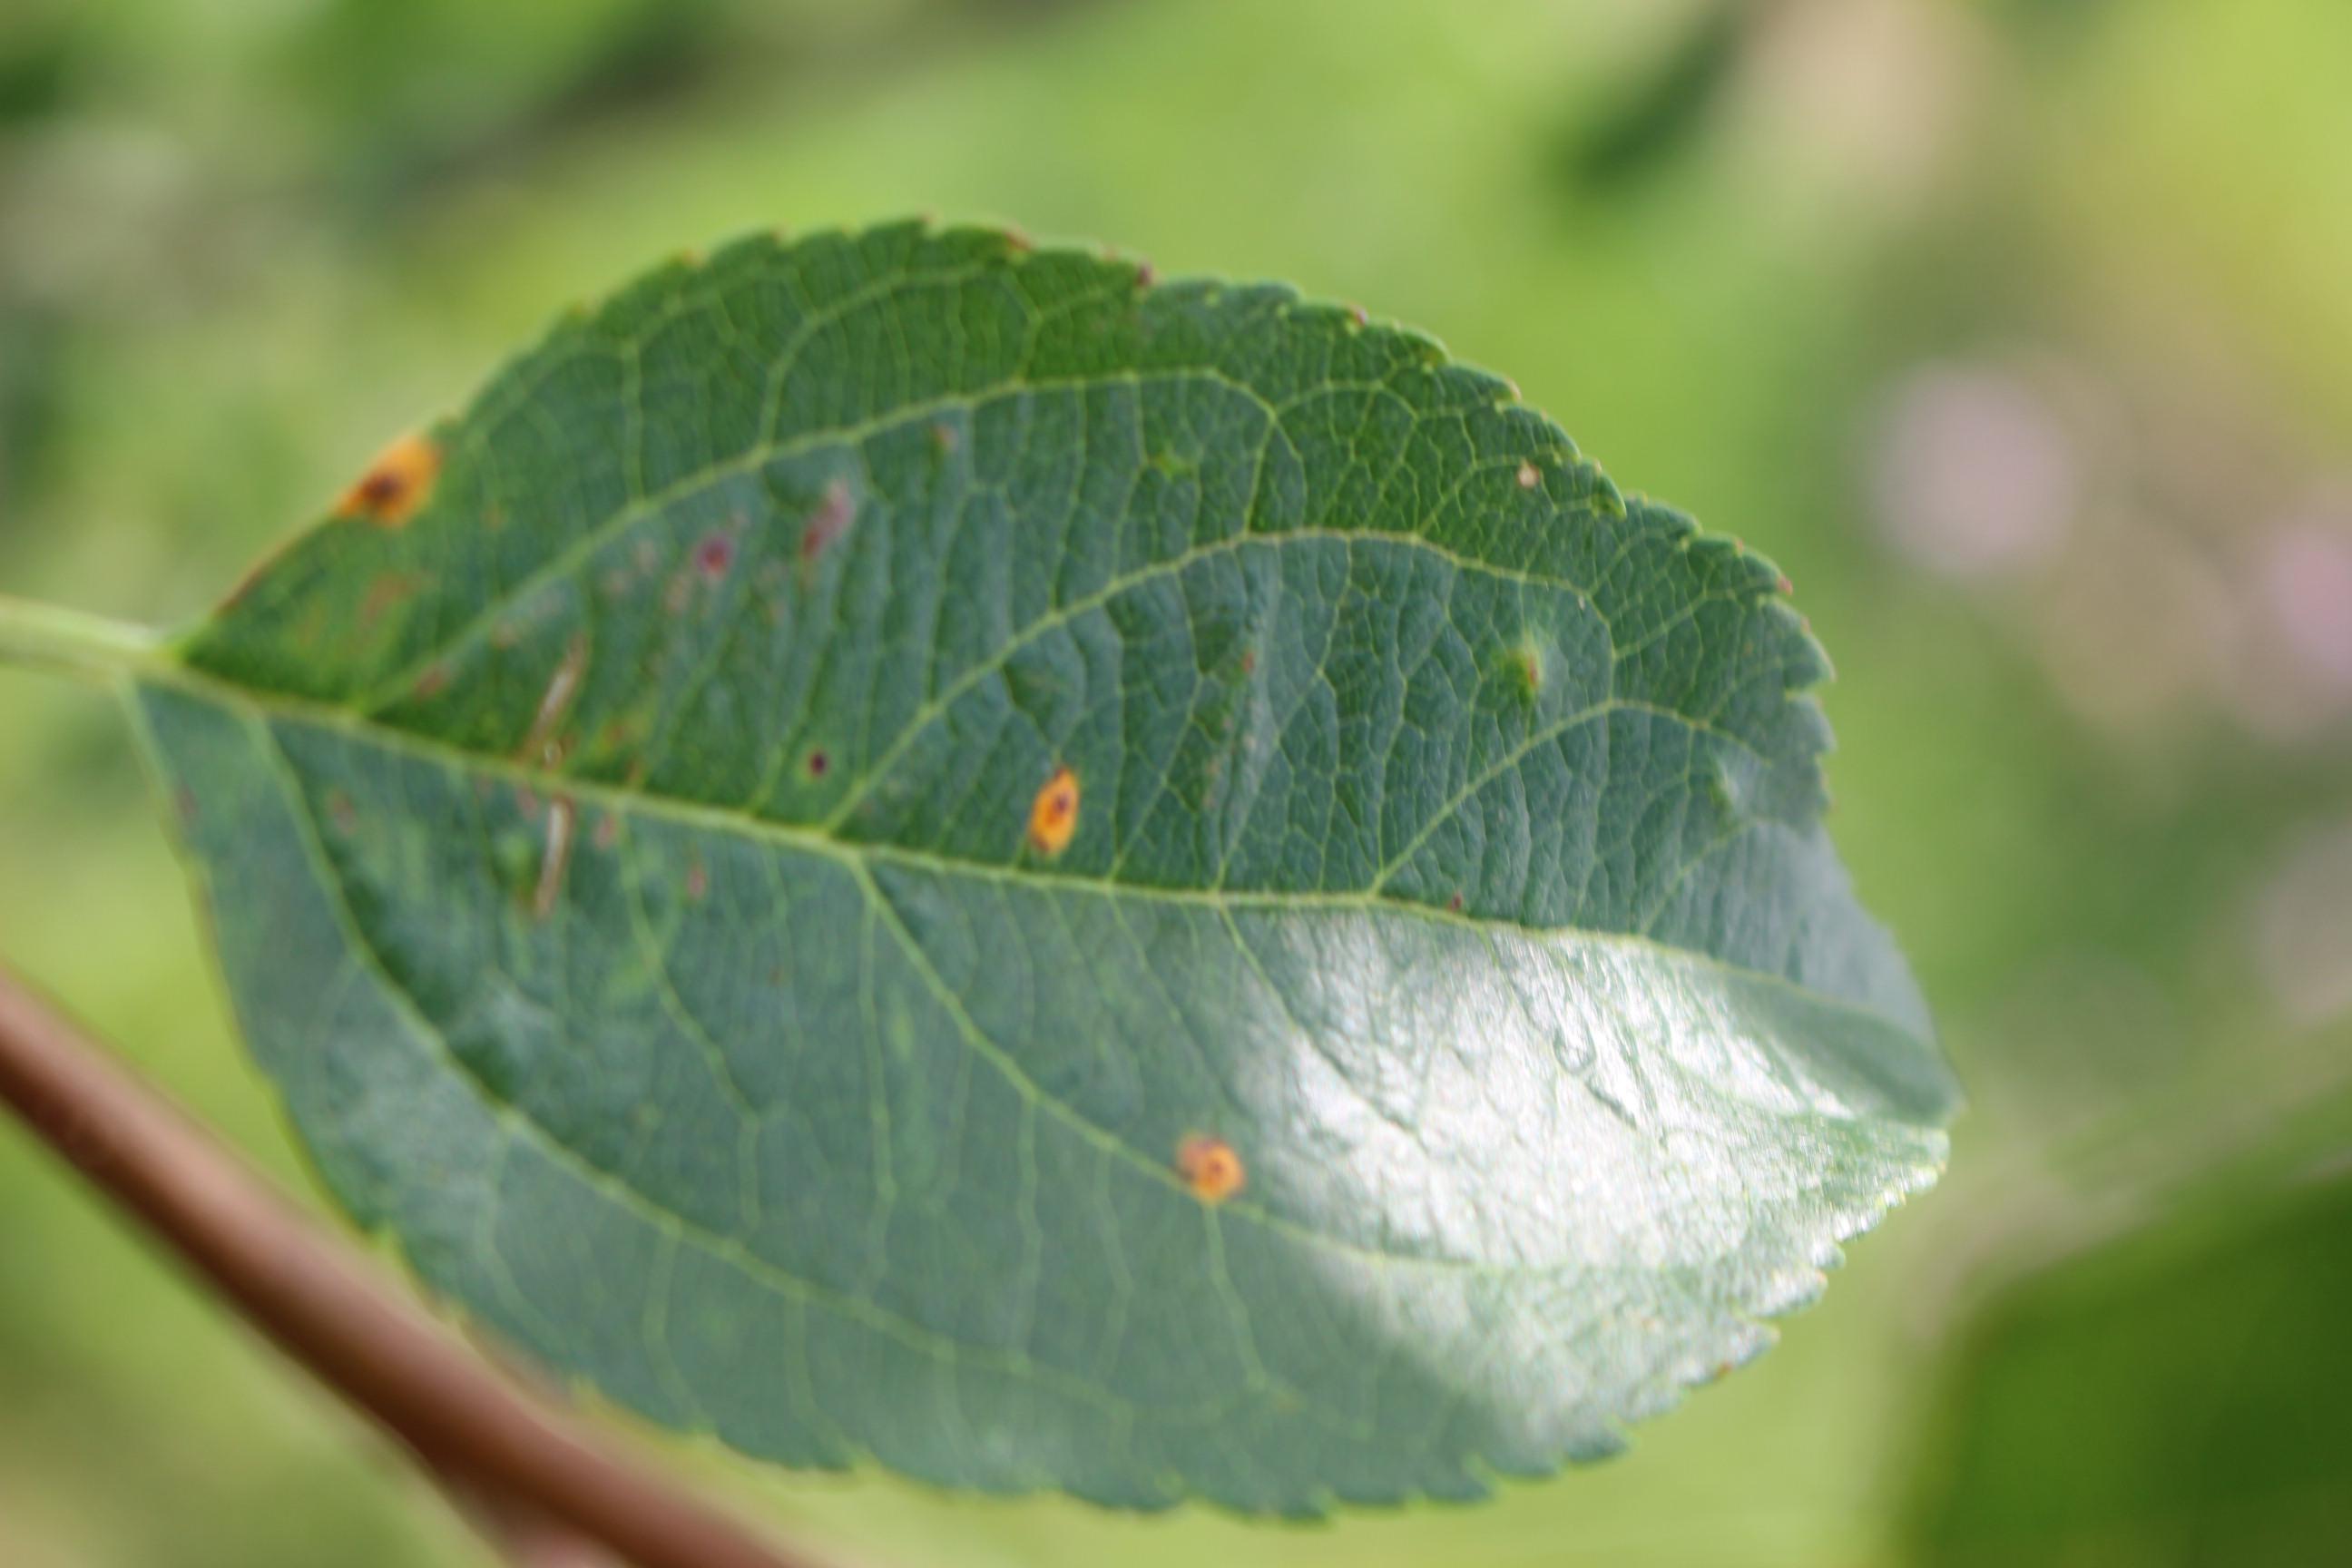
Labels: rust